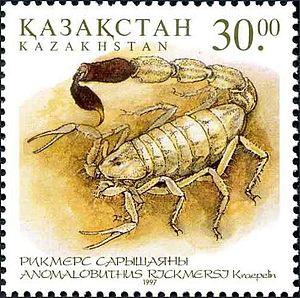
Anomalobuthus rickmersi est une espèce de scorpions de la famille des Buthidae, la seule du genre Anomalobuthus.